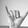
ASL letter: Y